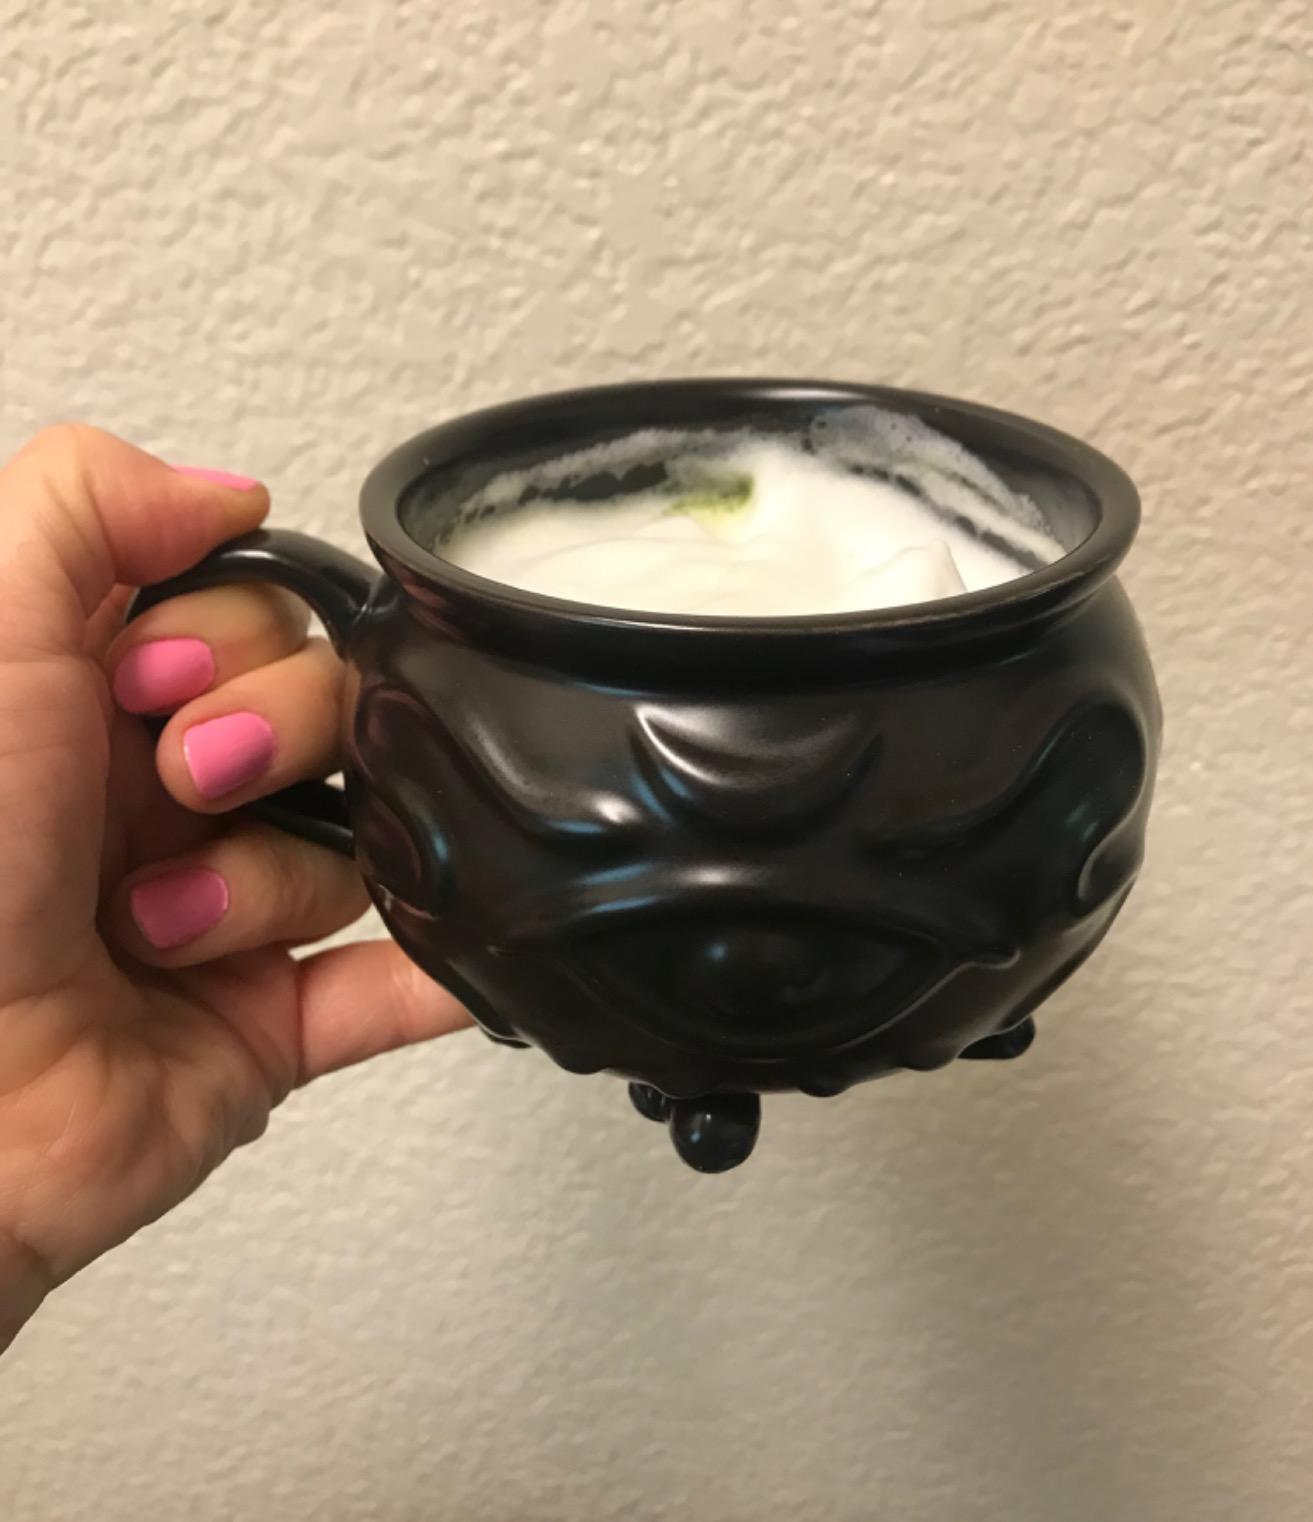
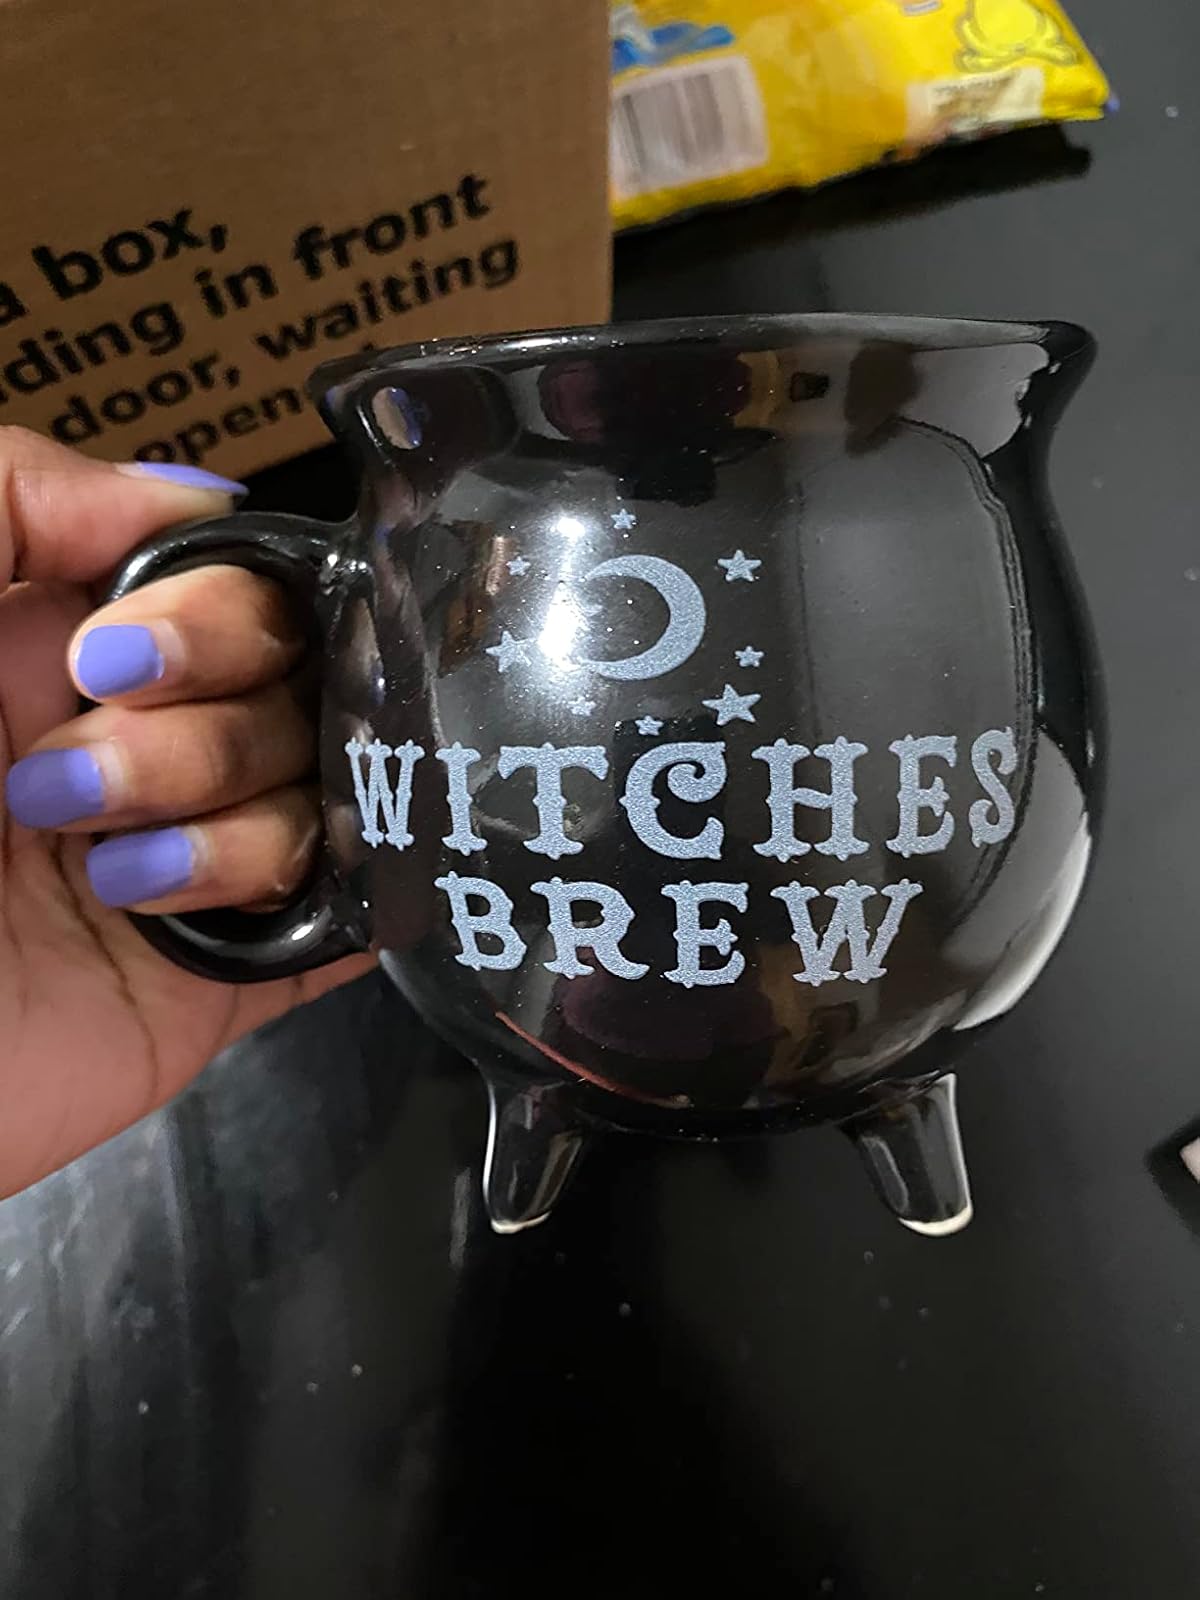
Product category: items_mug
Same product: no